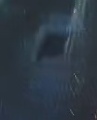
Face region: eyes (orbital_tightening_and_eye_area)
Pain indicator: not_present